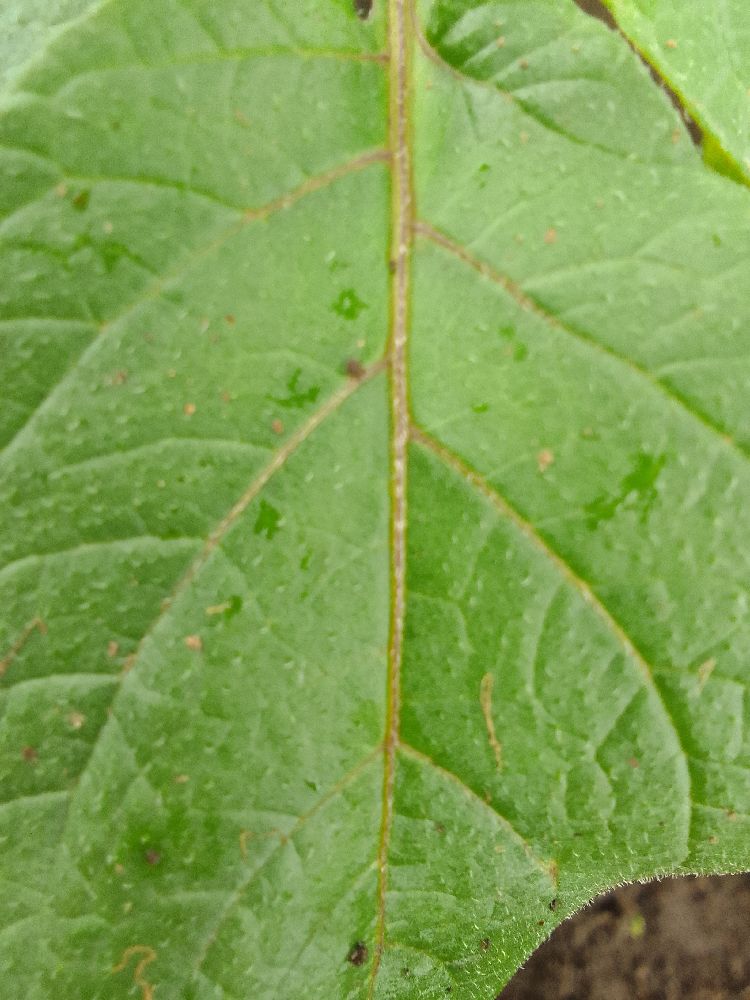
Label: Healthy